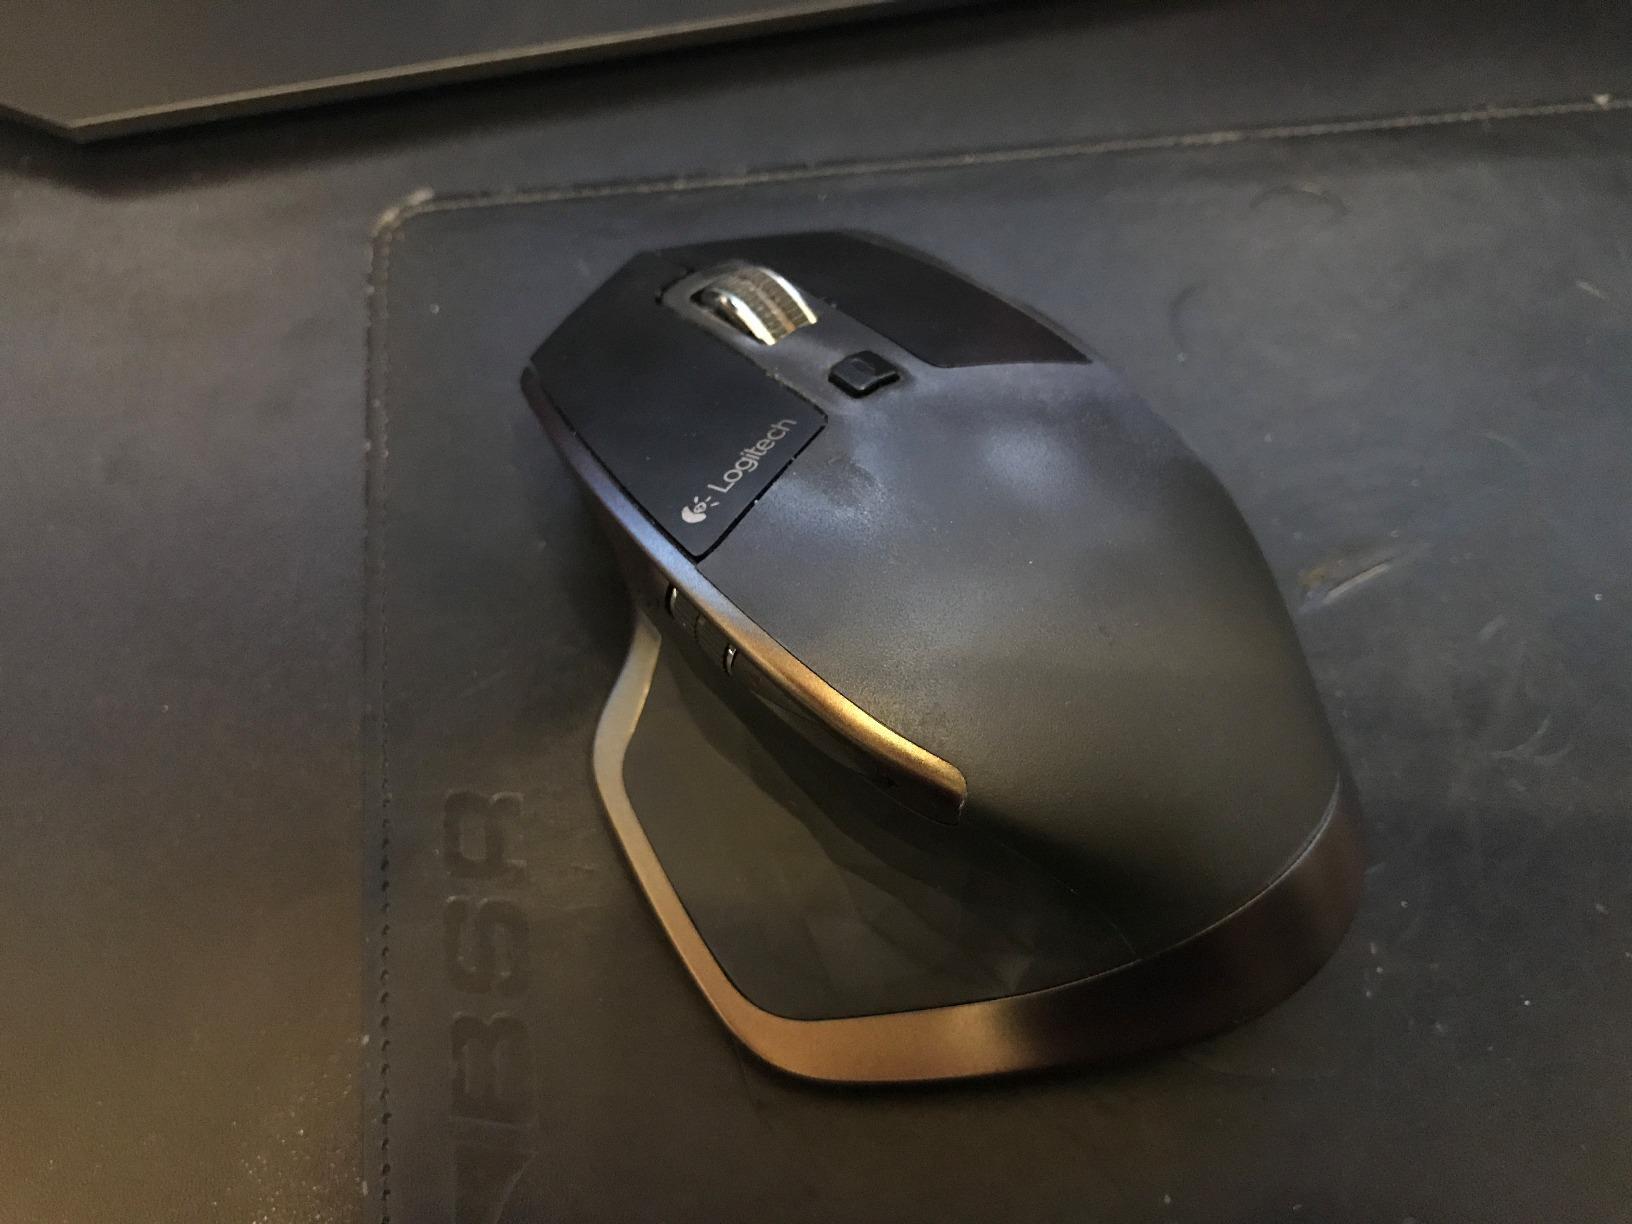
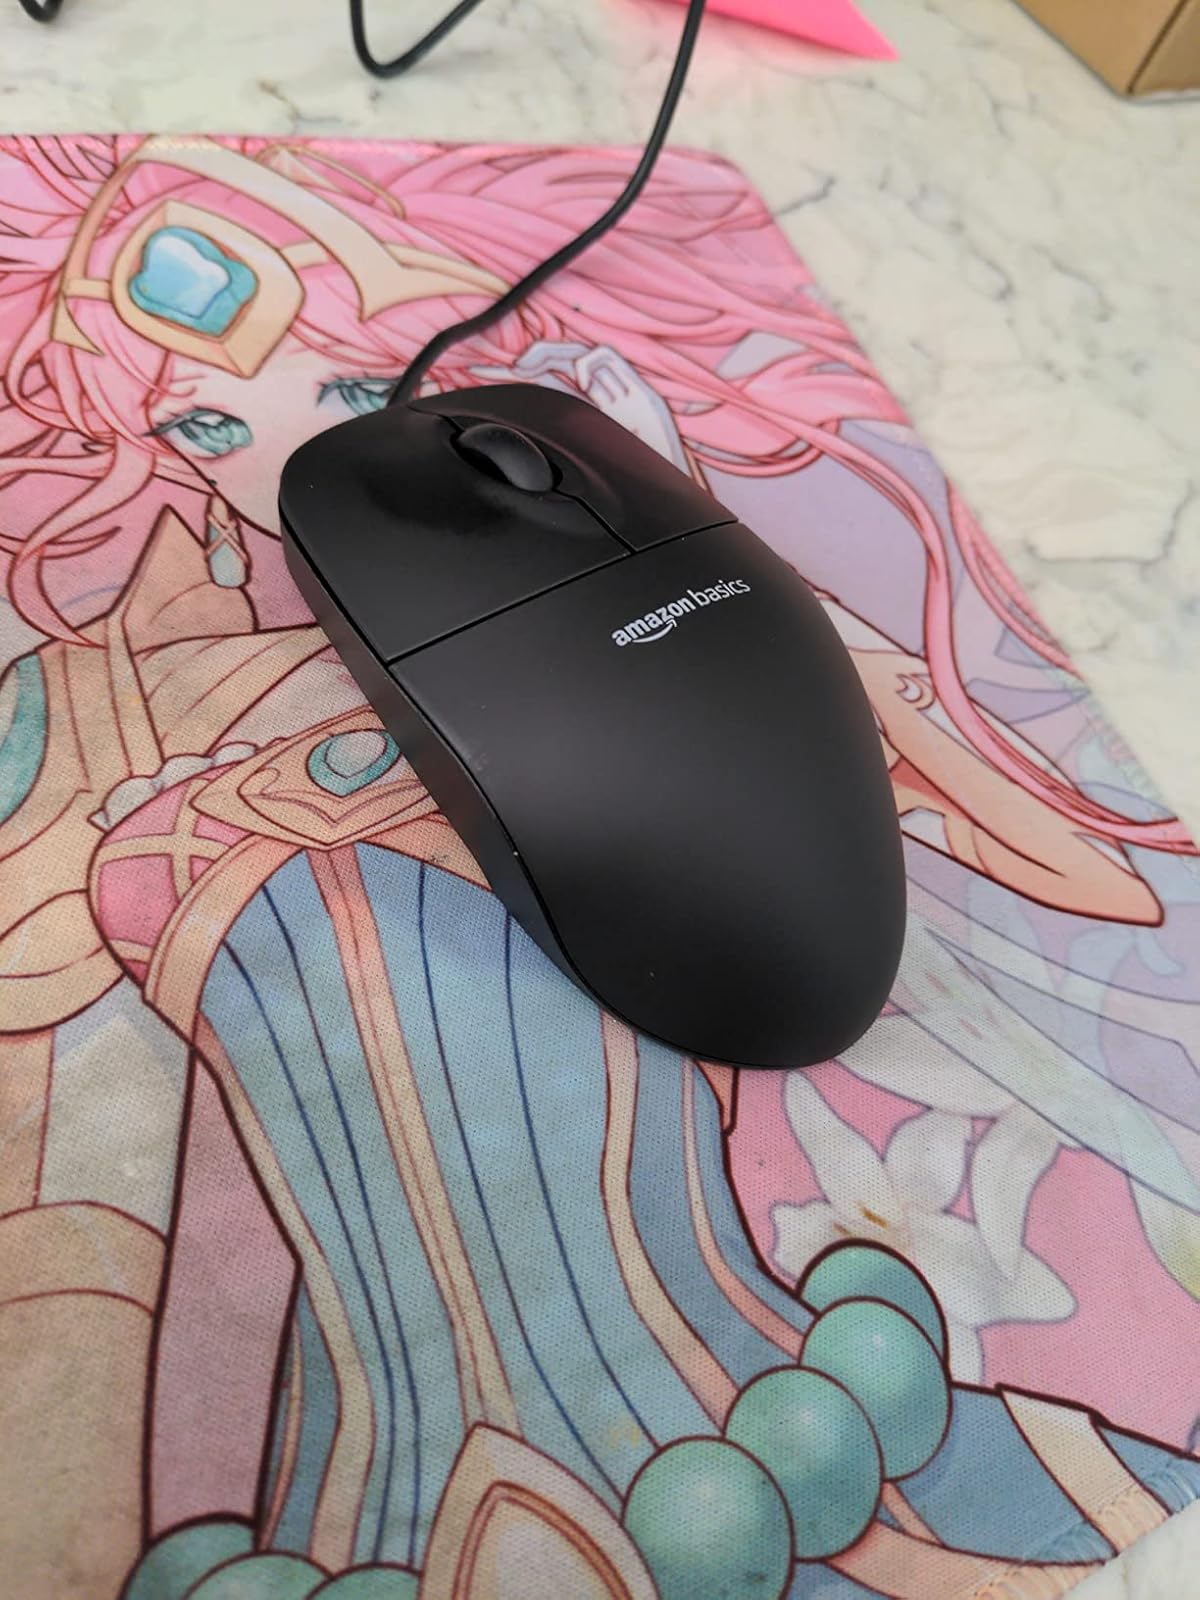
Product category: mouse
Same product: no